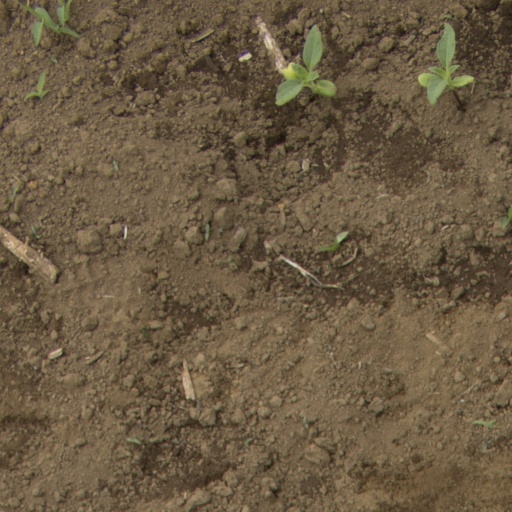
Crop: Jerusalem artichoke